Question: Please indicate a possible affordance area of baseball bat that can be used for swinging
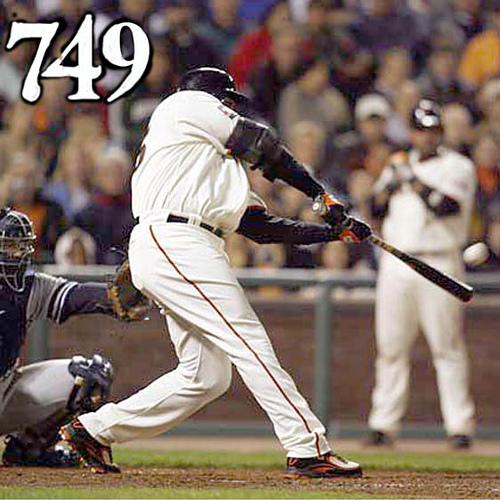
Answer: [300.5, 178.5, 416.5, 275.5]